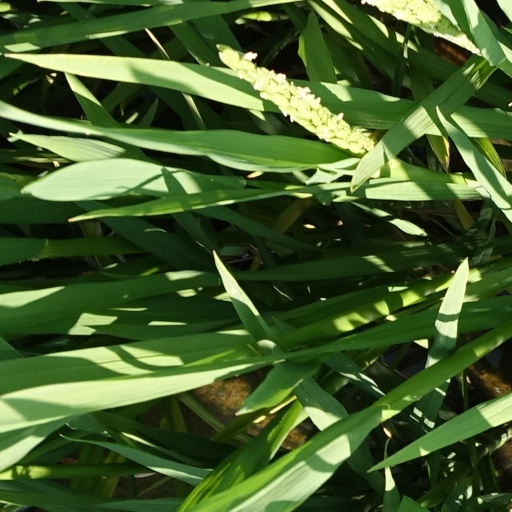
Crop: rice